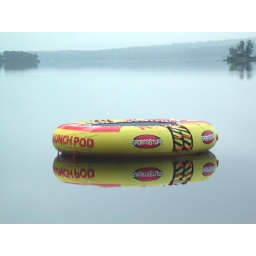
This is our water trampoline at our summer house in Maine